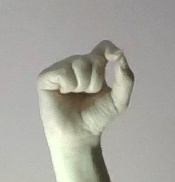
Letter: fa